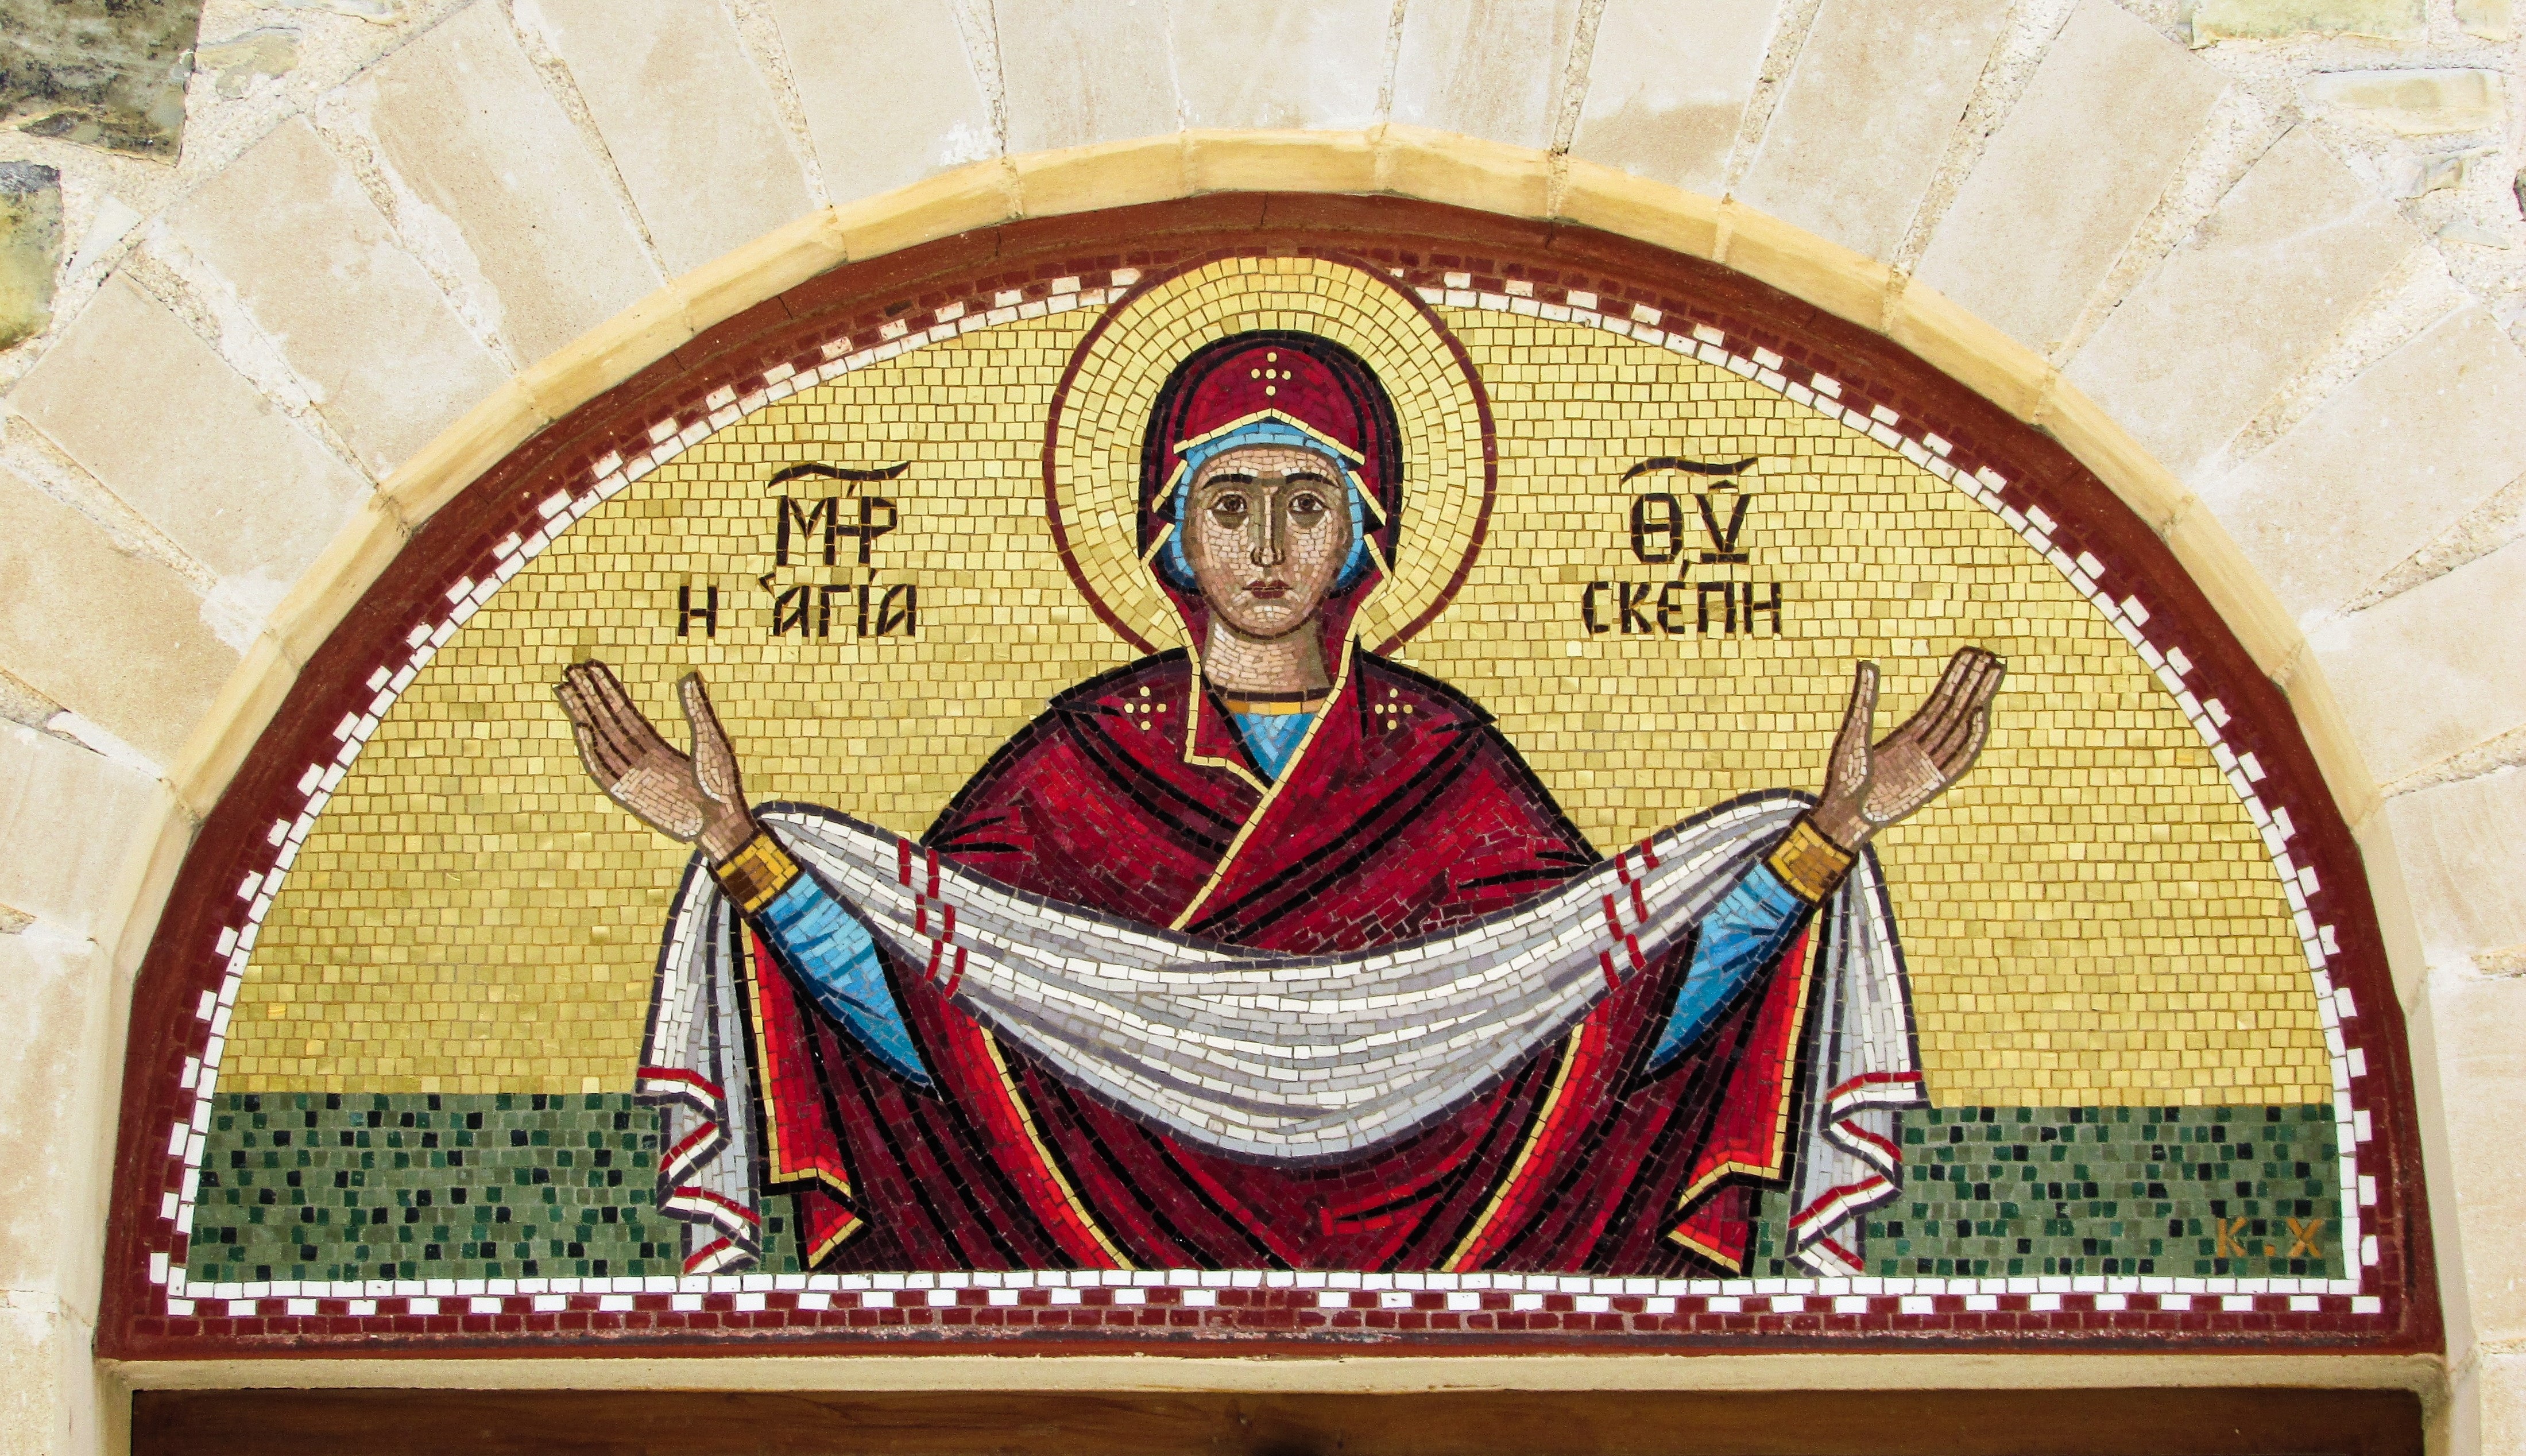
window, religion, chapel, art, temple, mosaic, mural, orthodox, middle ages, cyprus, virgin mary, dromolaxia, ancient history